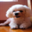
Label: dog